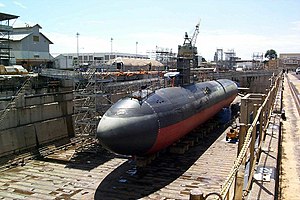
Tørdok
Atomubåden USS «Greeneville» i tørdok efter kollision med en fiskerbåd.
En tørdok er et bassin tømt for vand, hvor skibsnybygninger og -reparationer finder sted.